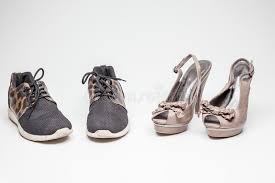
Waste category: shoes